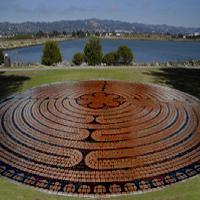
Weather: cloudy or overcast